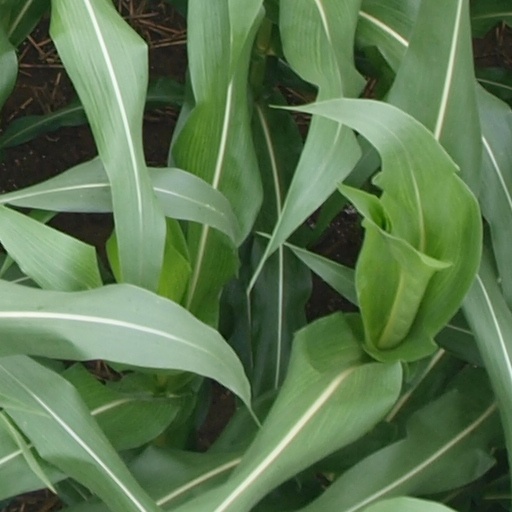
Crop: maize; corn